Richard Evans (portrait painter)

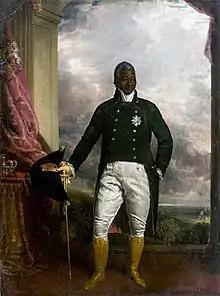
Henri Christophe, 1816

For some years Evans was a pupil and assistant of Sir Thomas Lawrence, for whom he painted drapery and backgrounds and made replicas of his paintings. When Lawrence died in 1830, he left a large number of unfinished paintings, and Evans completed or copied several portraits of George IV and completed a portrait of the Bishop of Durham for the painter's executors.